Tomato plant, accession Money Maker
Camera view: horizontal (90 deg, fisheye); turntable rotation: 120 degrees
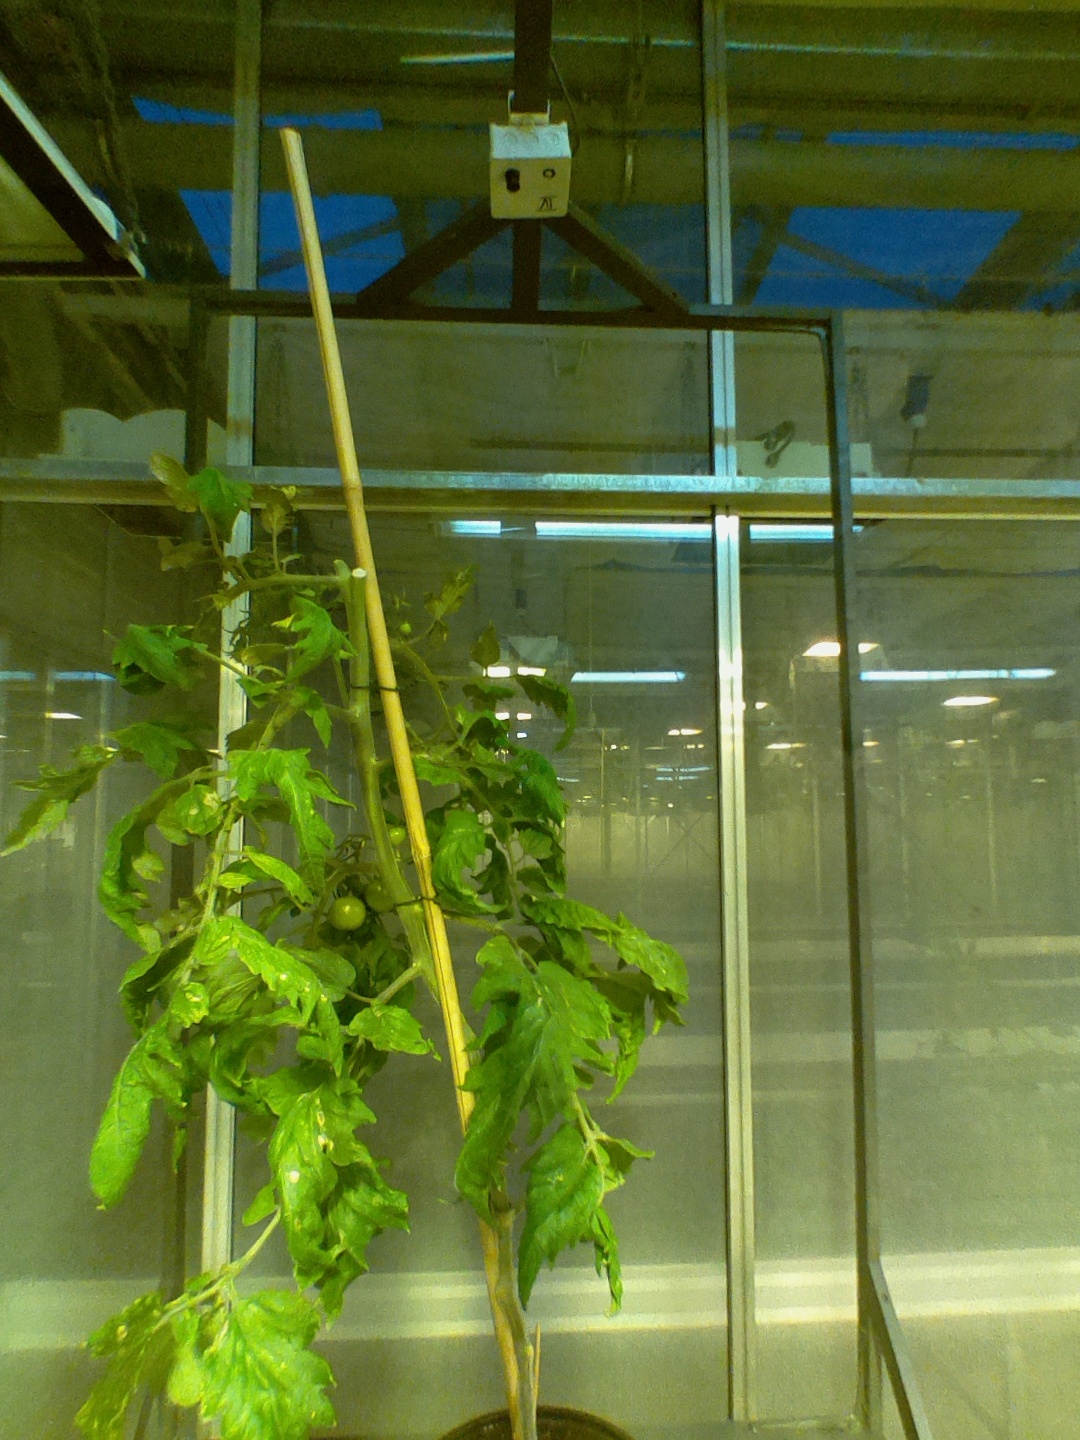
BBCH growth stage 73: 30%-40% of final fruit size